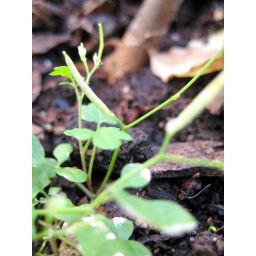
something unknown growing in my flower pot